International Union of Tenants

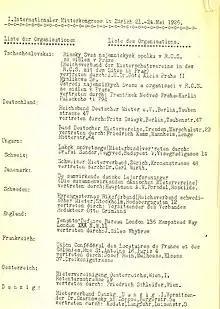
International Union of Tenants (IUT) - Founding organisations

The International League of Tenants was founded in May 1926 in Zürich, Switzerland as the International League of Tenants at the first international tenant congress in Zürich, Switzerland, on the initiative of tenants' unions in Sweden, Germany, Austria and Switzerland. The founding congress also included unions from Czechoslovakia, Danzig, Hungary, Denmark, the UK, and France.